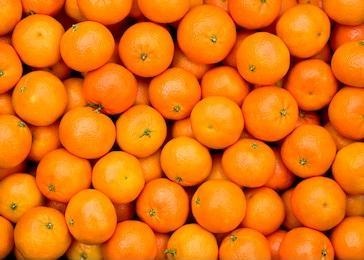
Label: mandarine